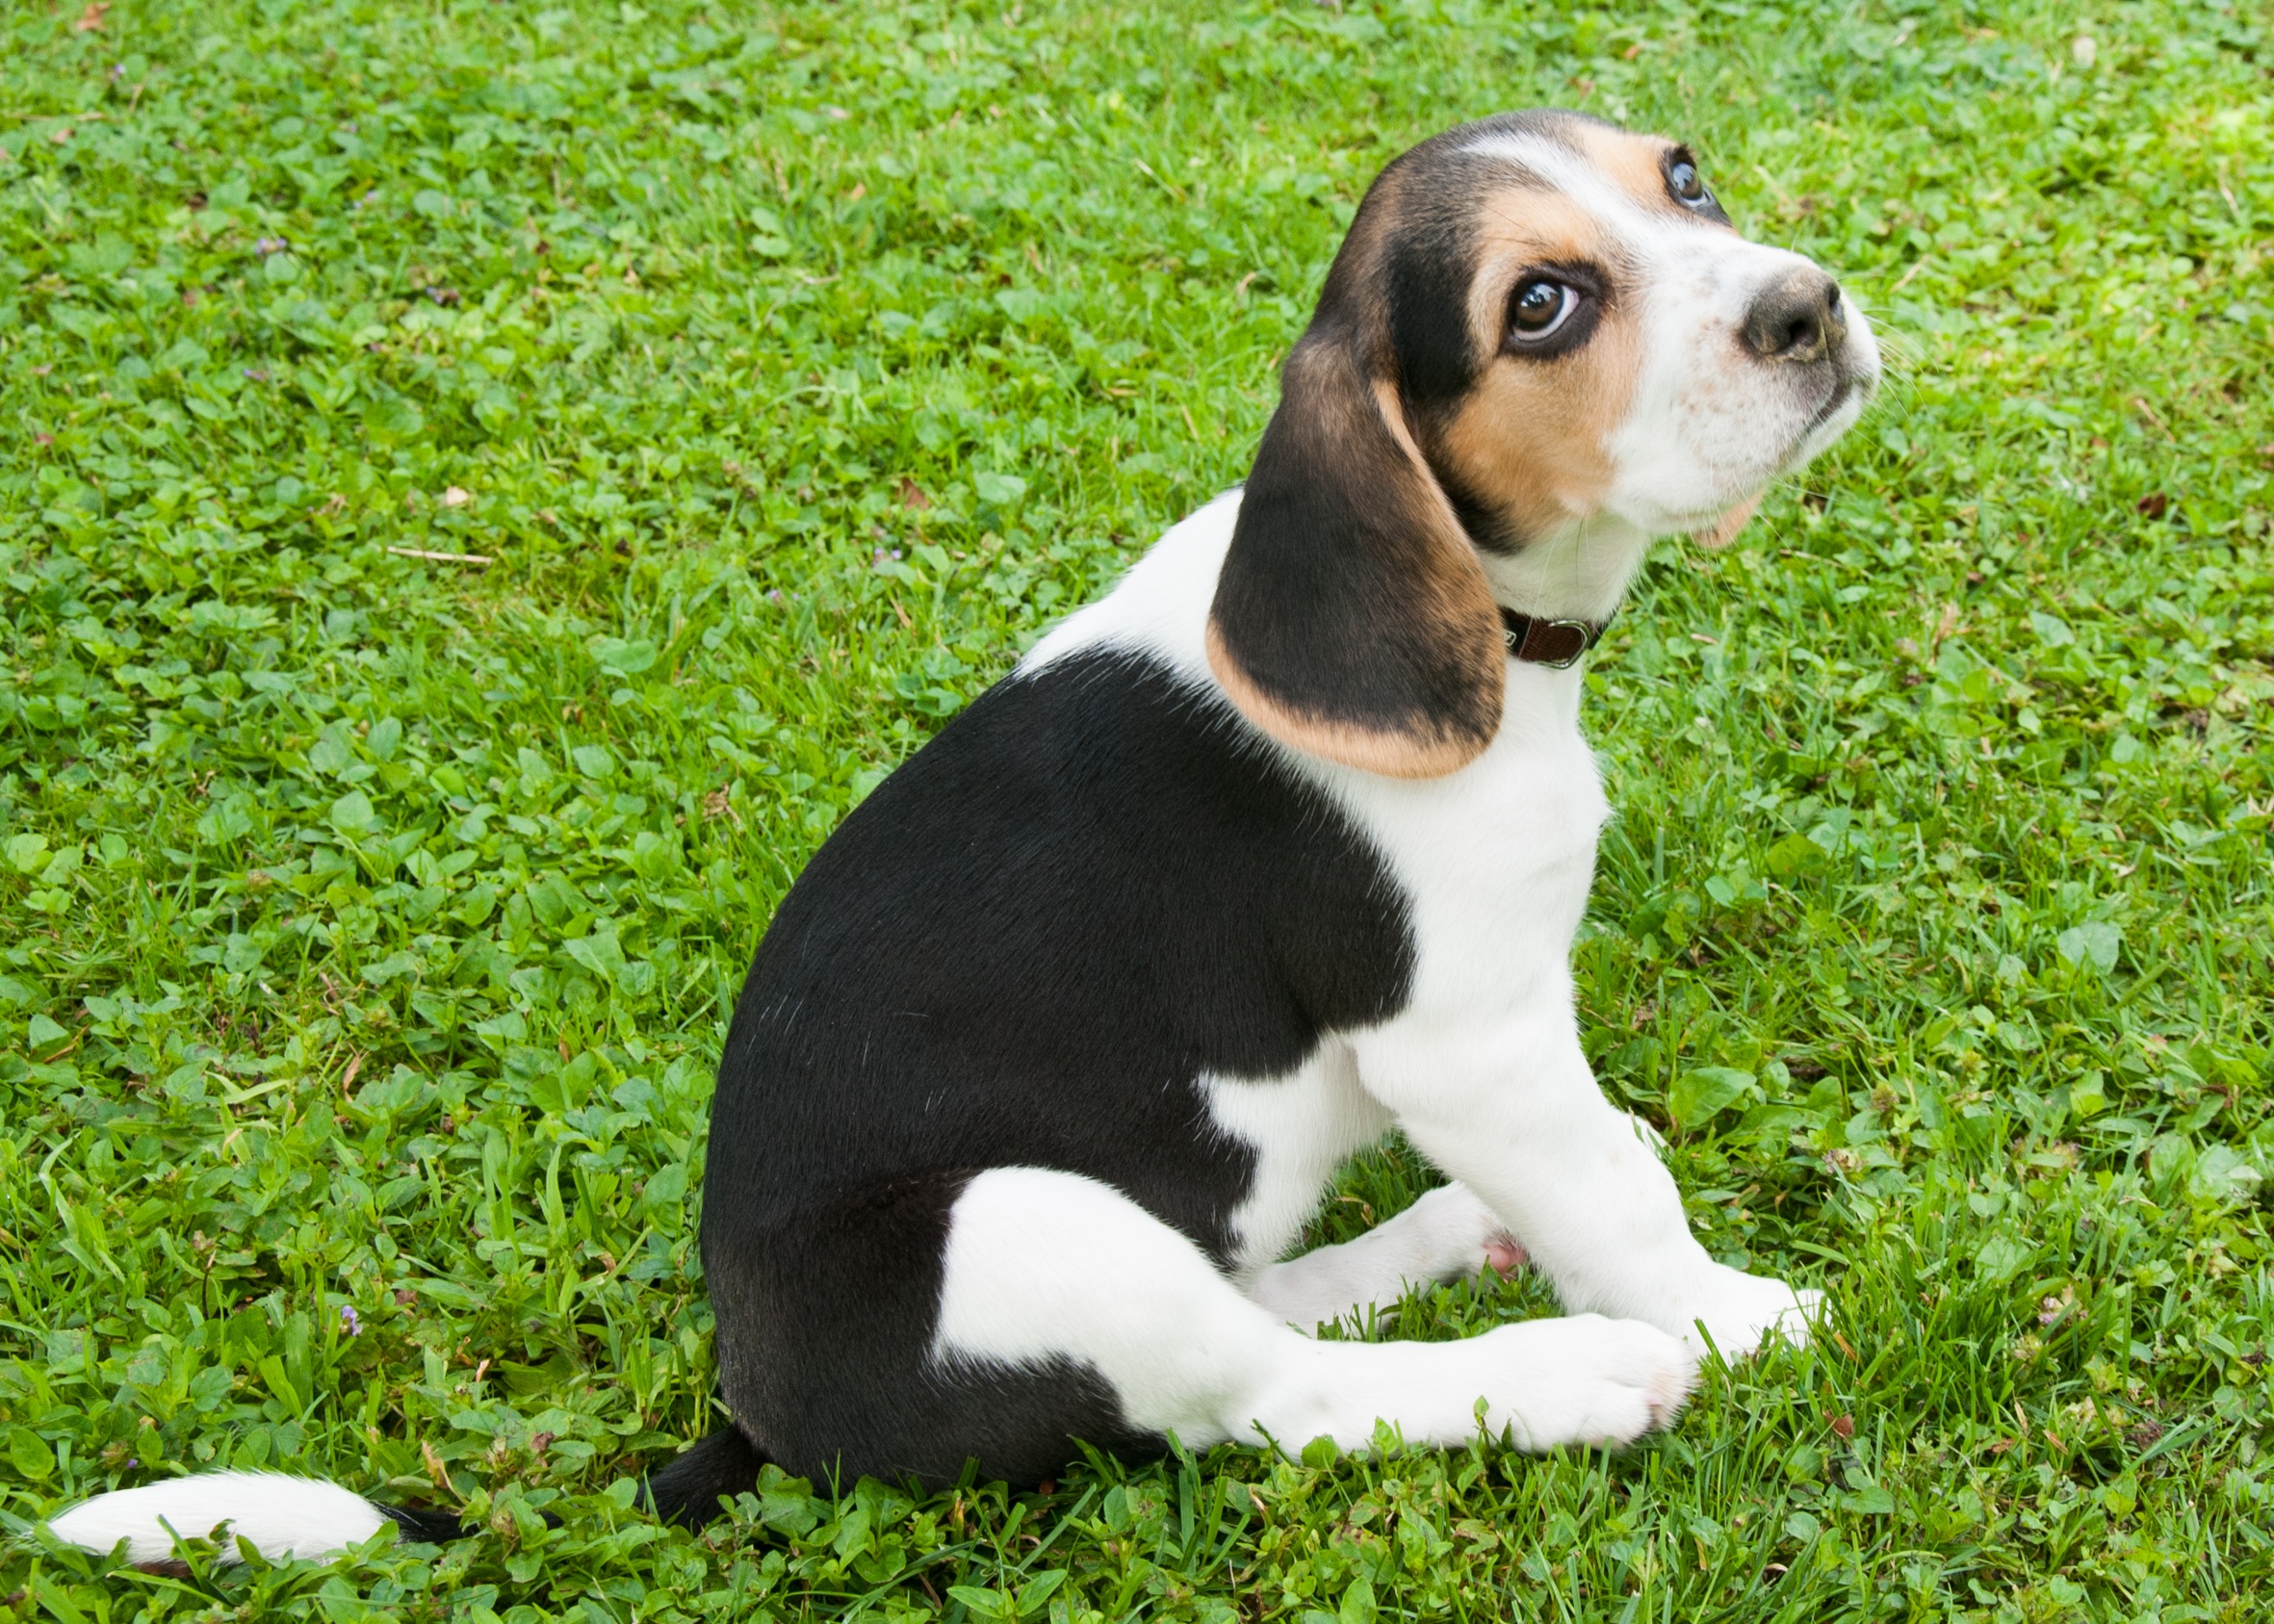
white, puppy, dog, brown, mammal, black, hound, vertebrate, beagle, harrier, dog breed, green grass, scent hound, chairman, dog like mammal, carnivoran, beagle harrier, american foxhound, basset art sien normand, english foxhound, treeing walker coonhound, estonian hound, finnish hound, serbian tricolour hound, pocket beagle, hamiltonst vare, drever